Question: How many cows are in the photo?
Tambaya: Shanu nawa ne a hoton?
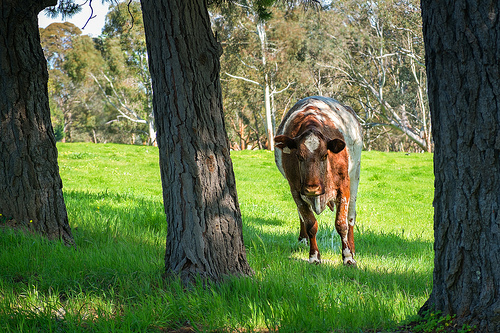
Answer: One.
Amsa: Ɗaya.